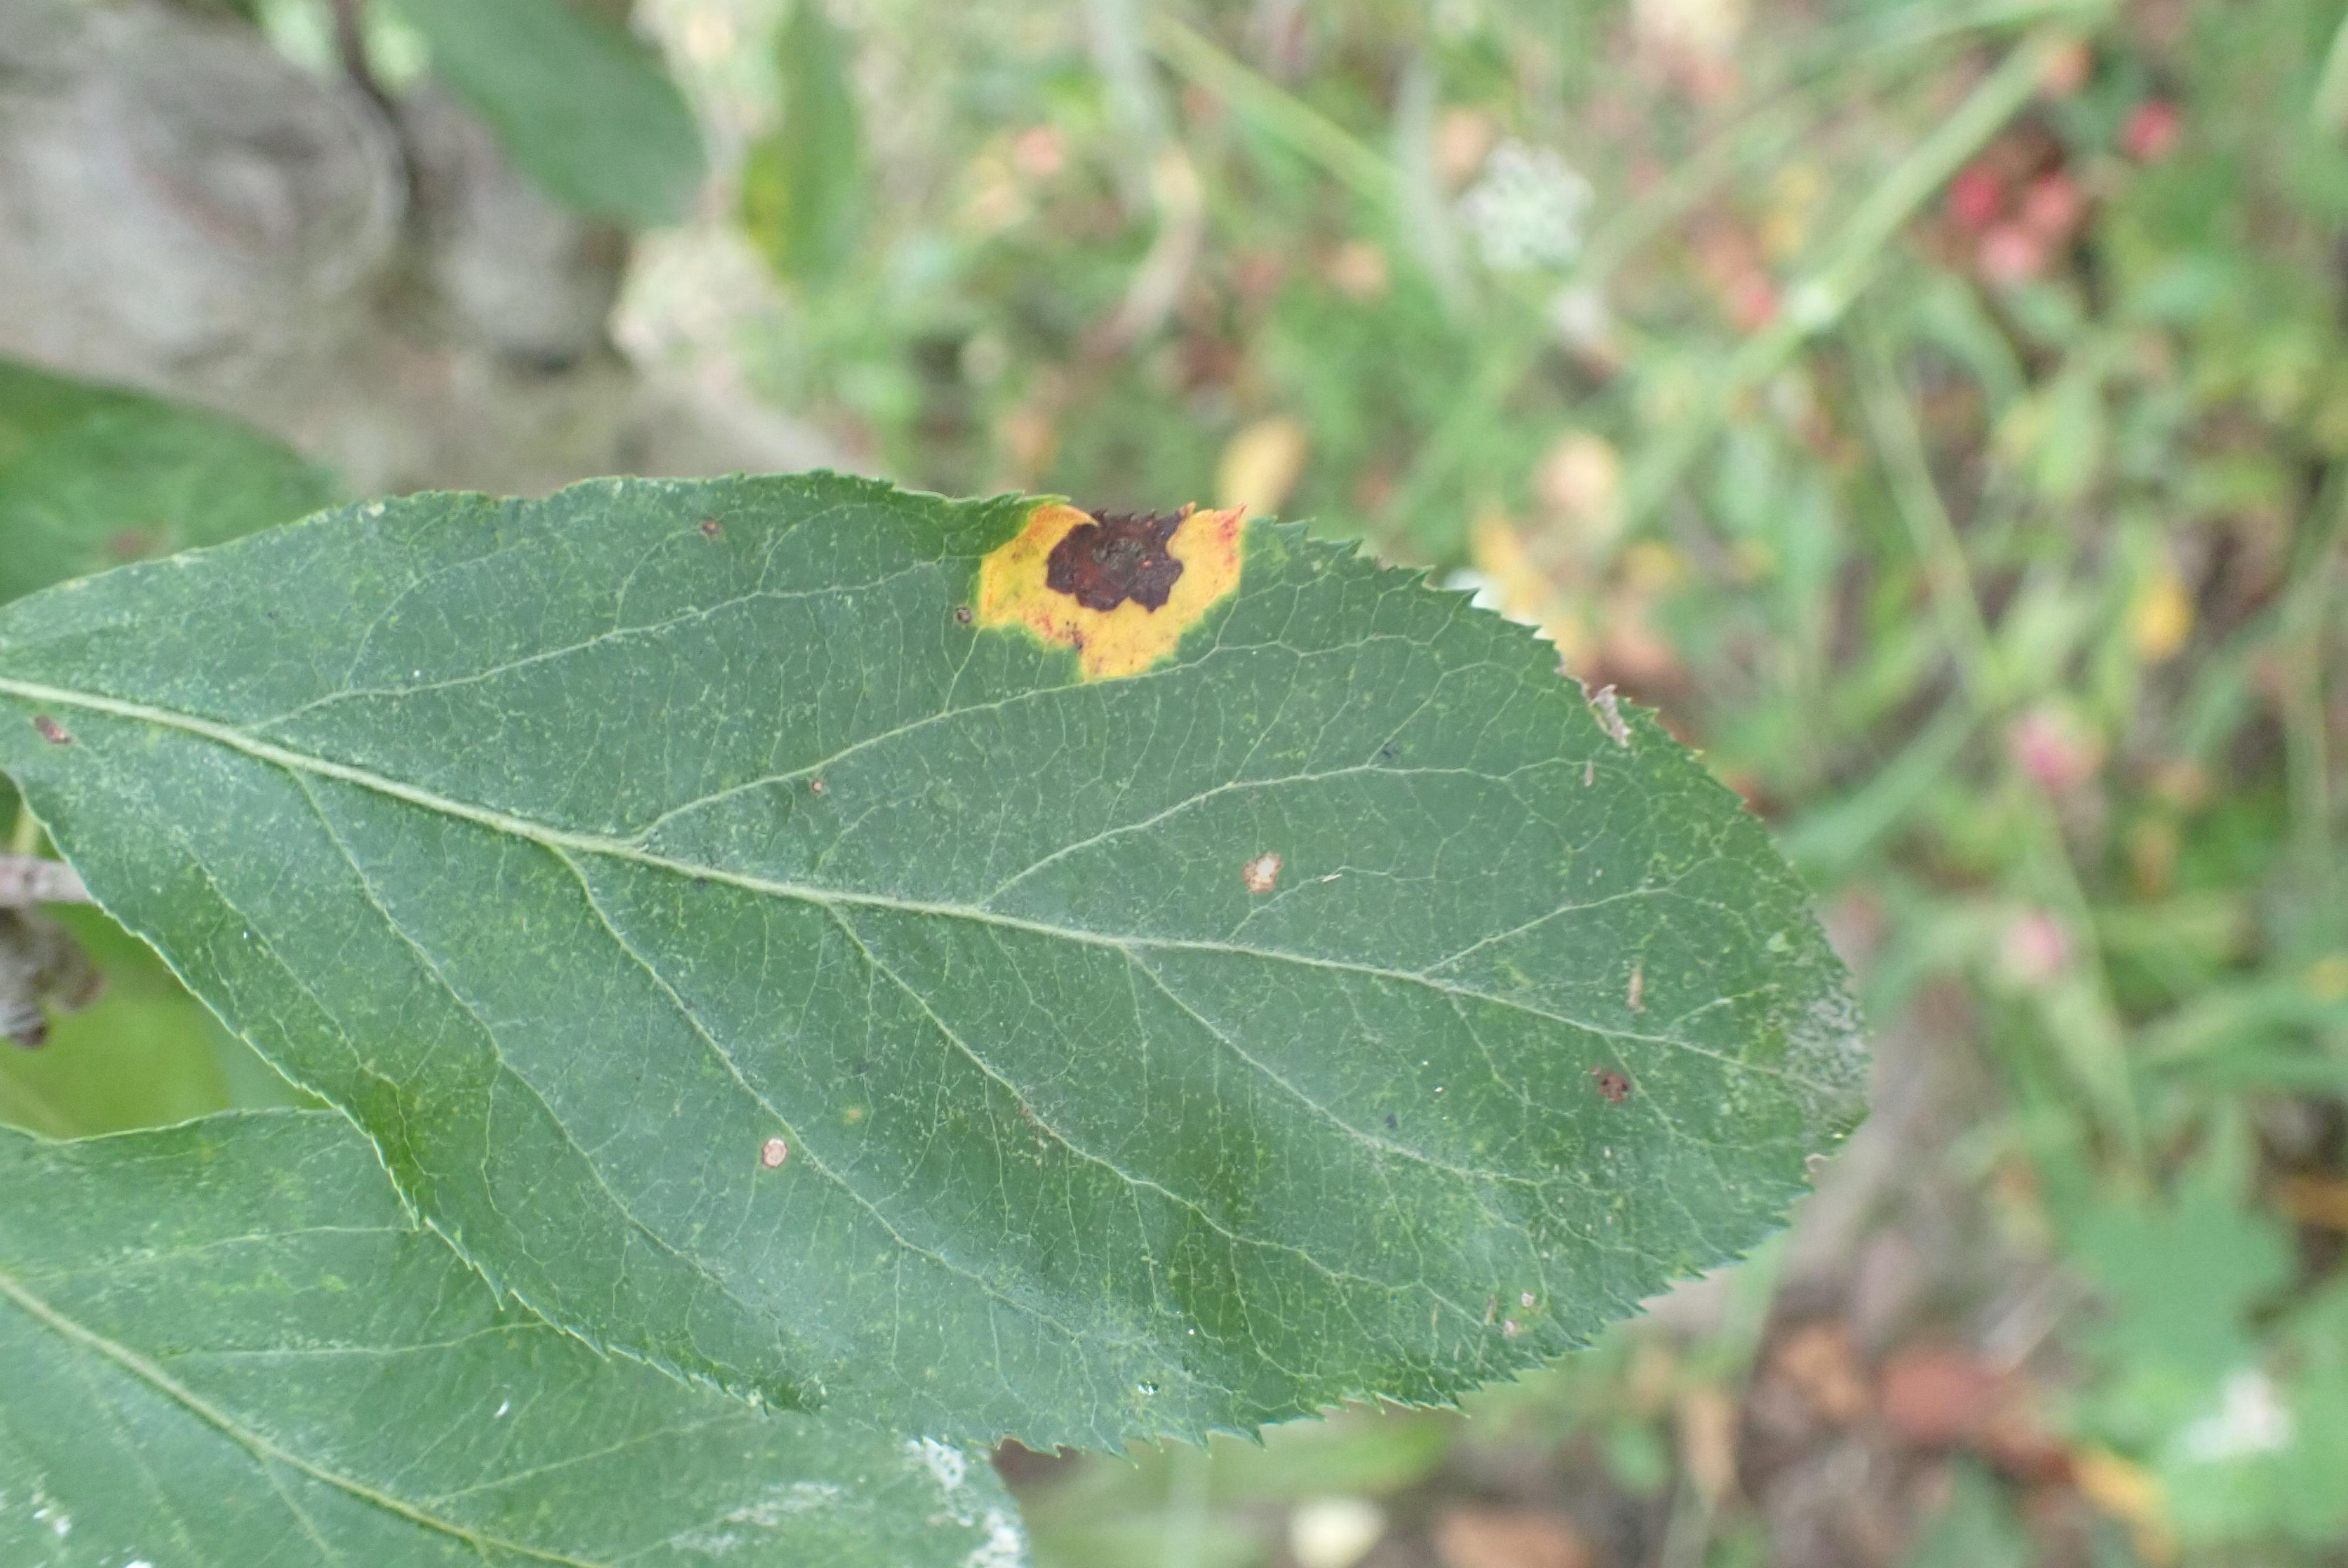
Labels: rust, frog_eye_leaf_spot